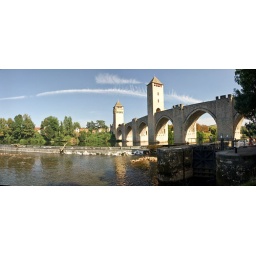
Old bridge across the Lot river in Cahors, France.